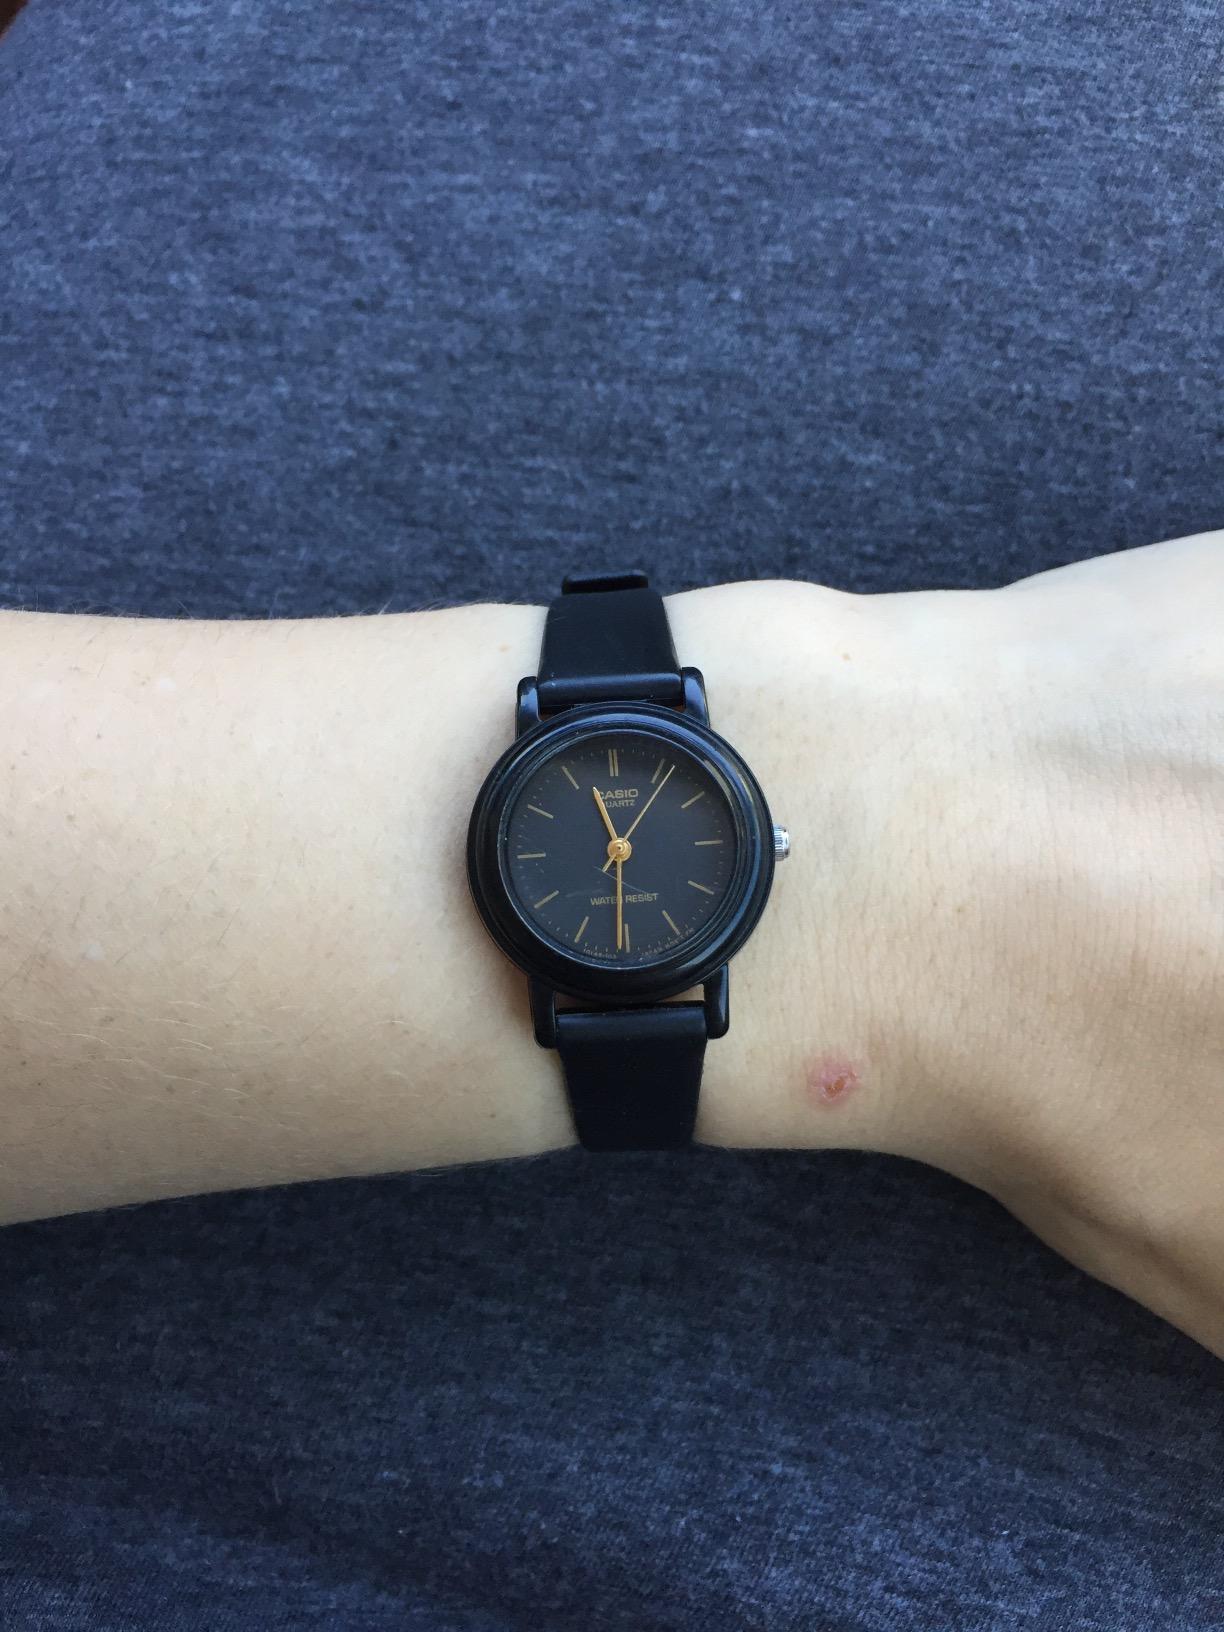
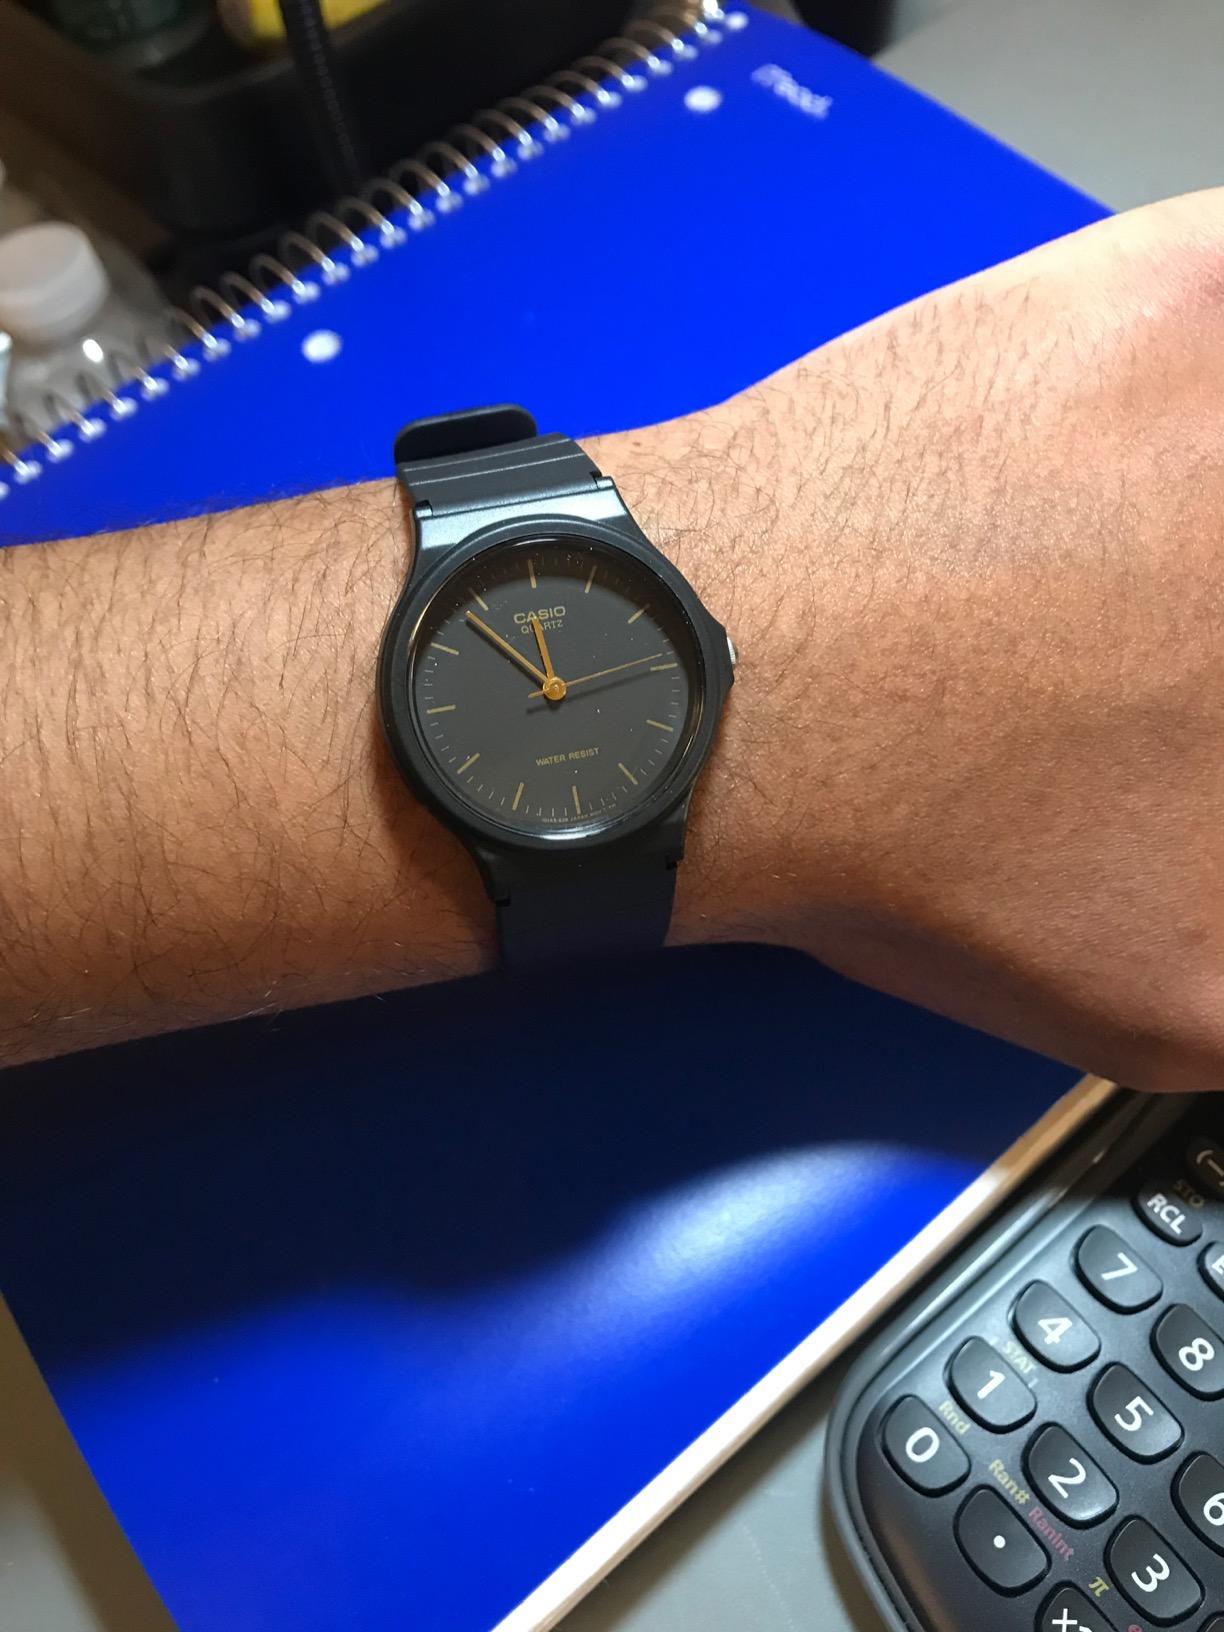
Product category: accessories_watch
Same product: no